Kajaani Church

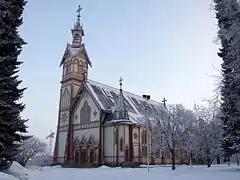

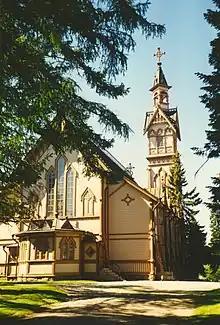
Church of Kajaani

Kajaani Church is a church in Kajaani, Finland. It was built in 1896 in the Neo-Gothic style by architect Jac Ahrenberg.